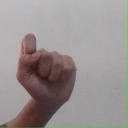
अक्षर: घ